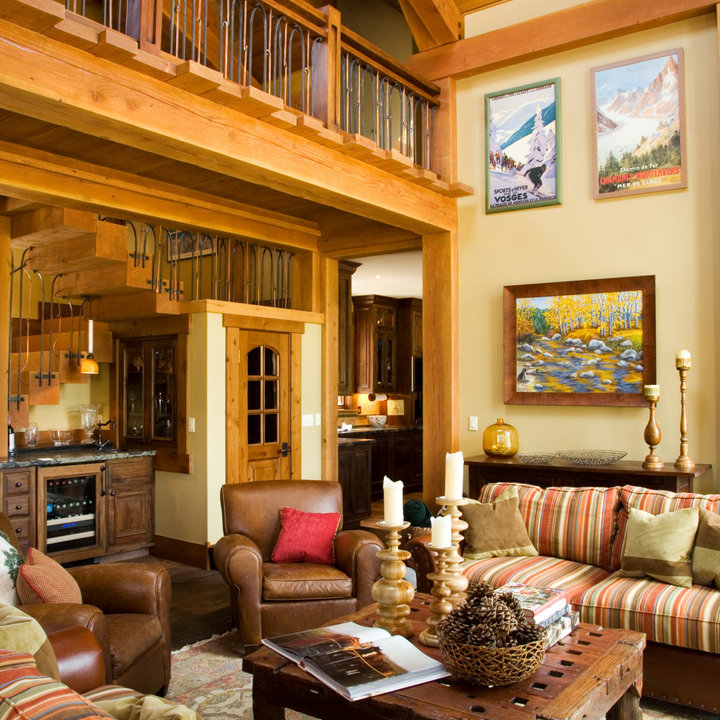
Style: Vintage